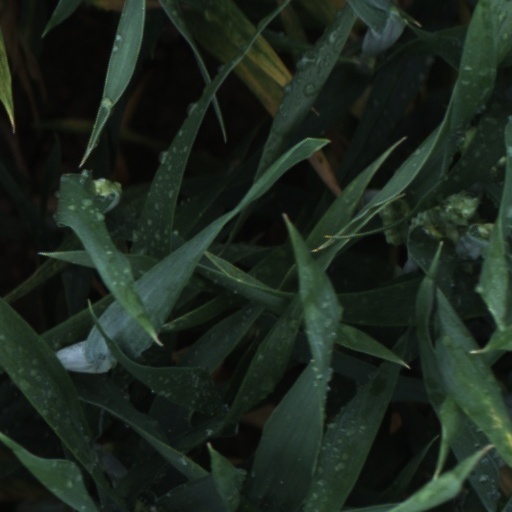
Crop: wheat